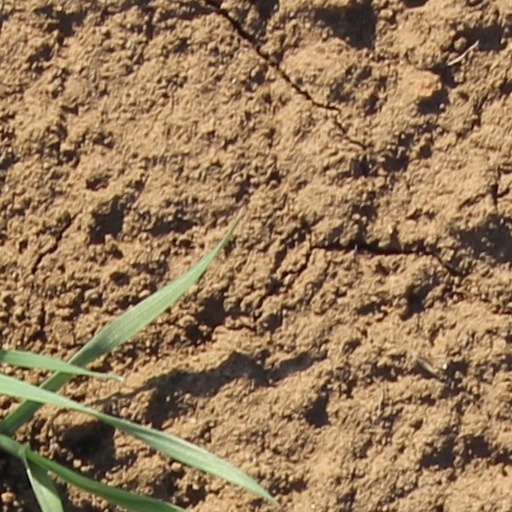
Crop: wheat